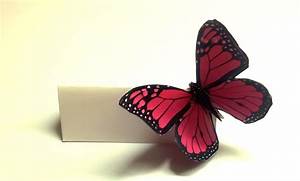
Label: butterfly